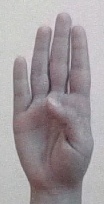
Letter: kaaf